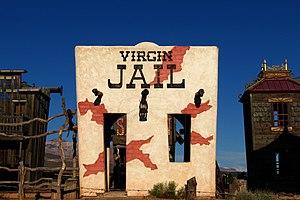
Le village de Virgin est situé dans le comté de Washington, dans l’État de l’Utah, aux États-Unis. Lors du recensement de 2014, sa population estimée s’élevait à 605 habitants.